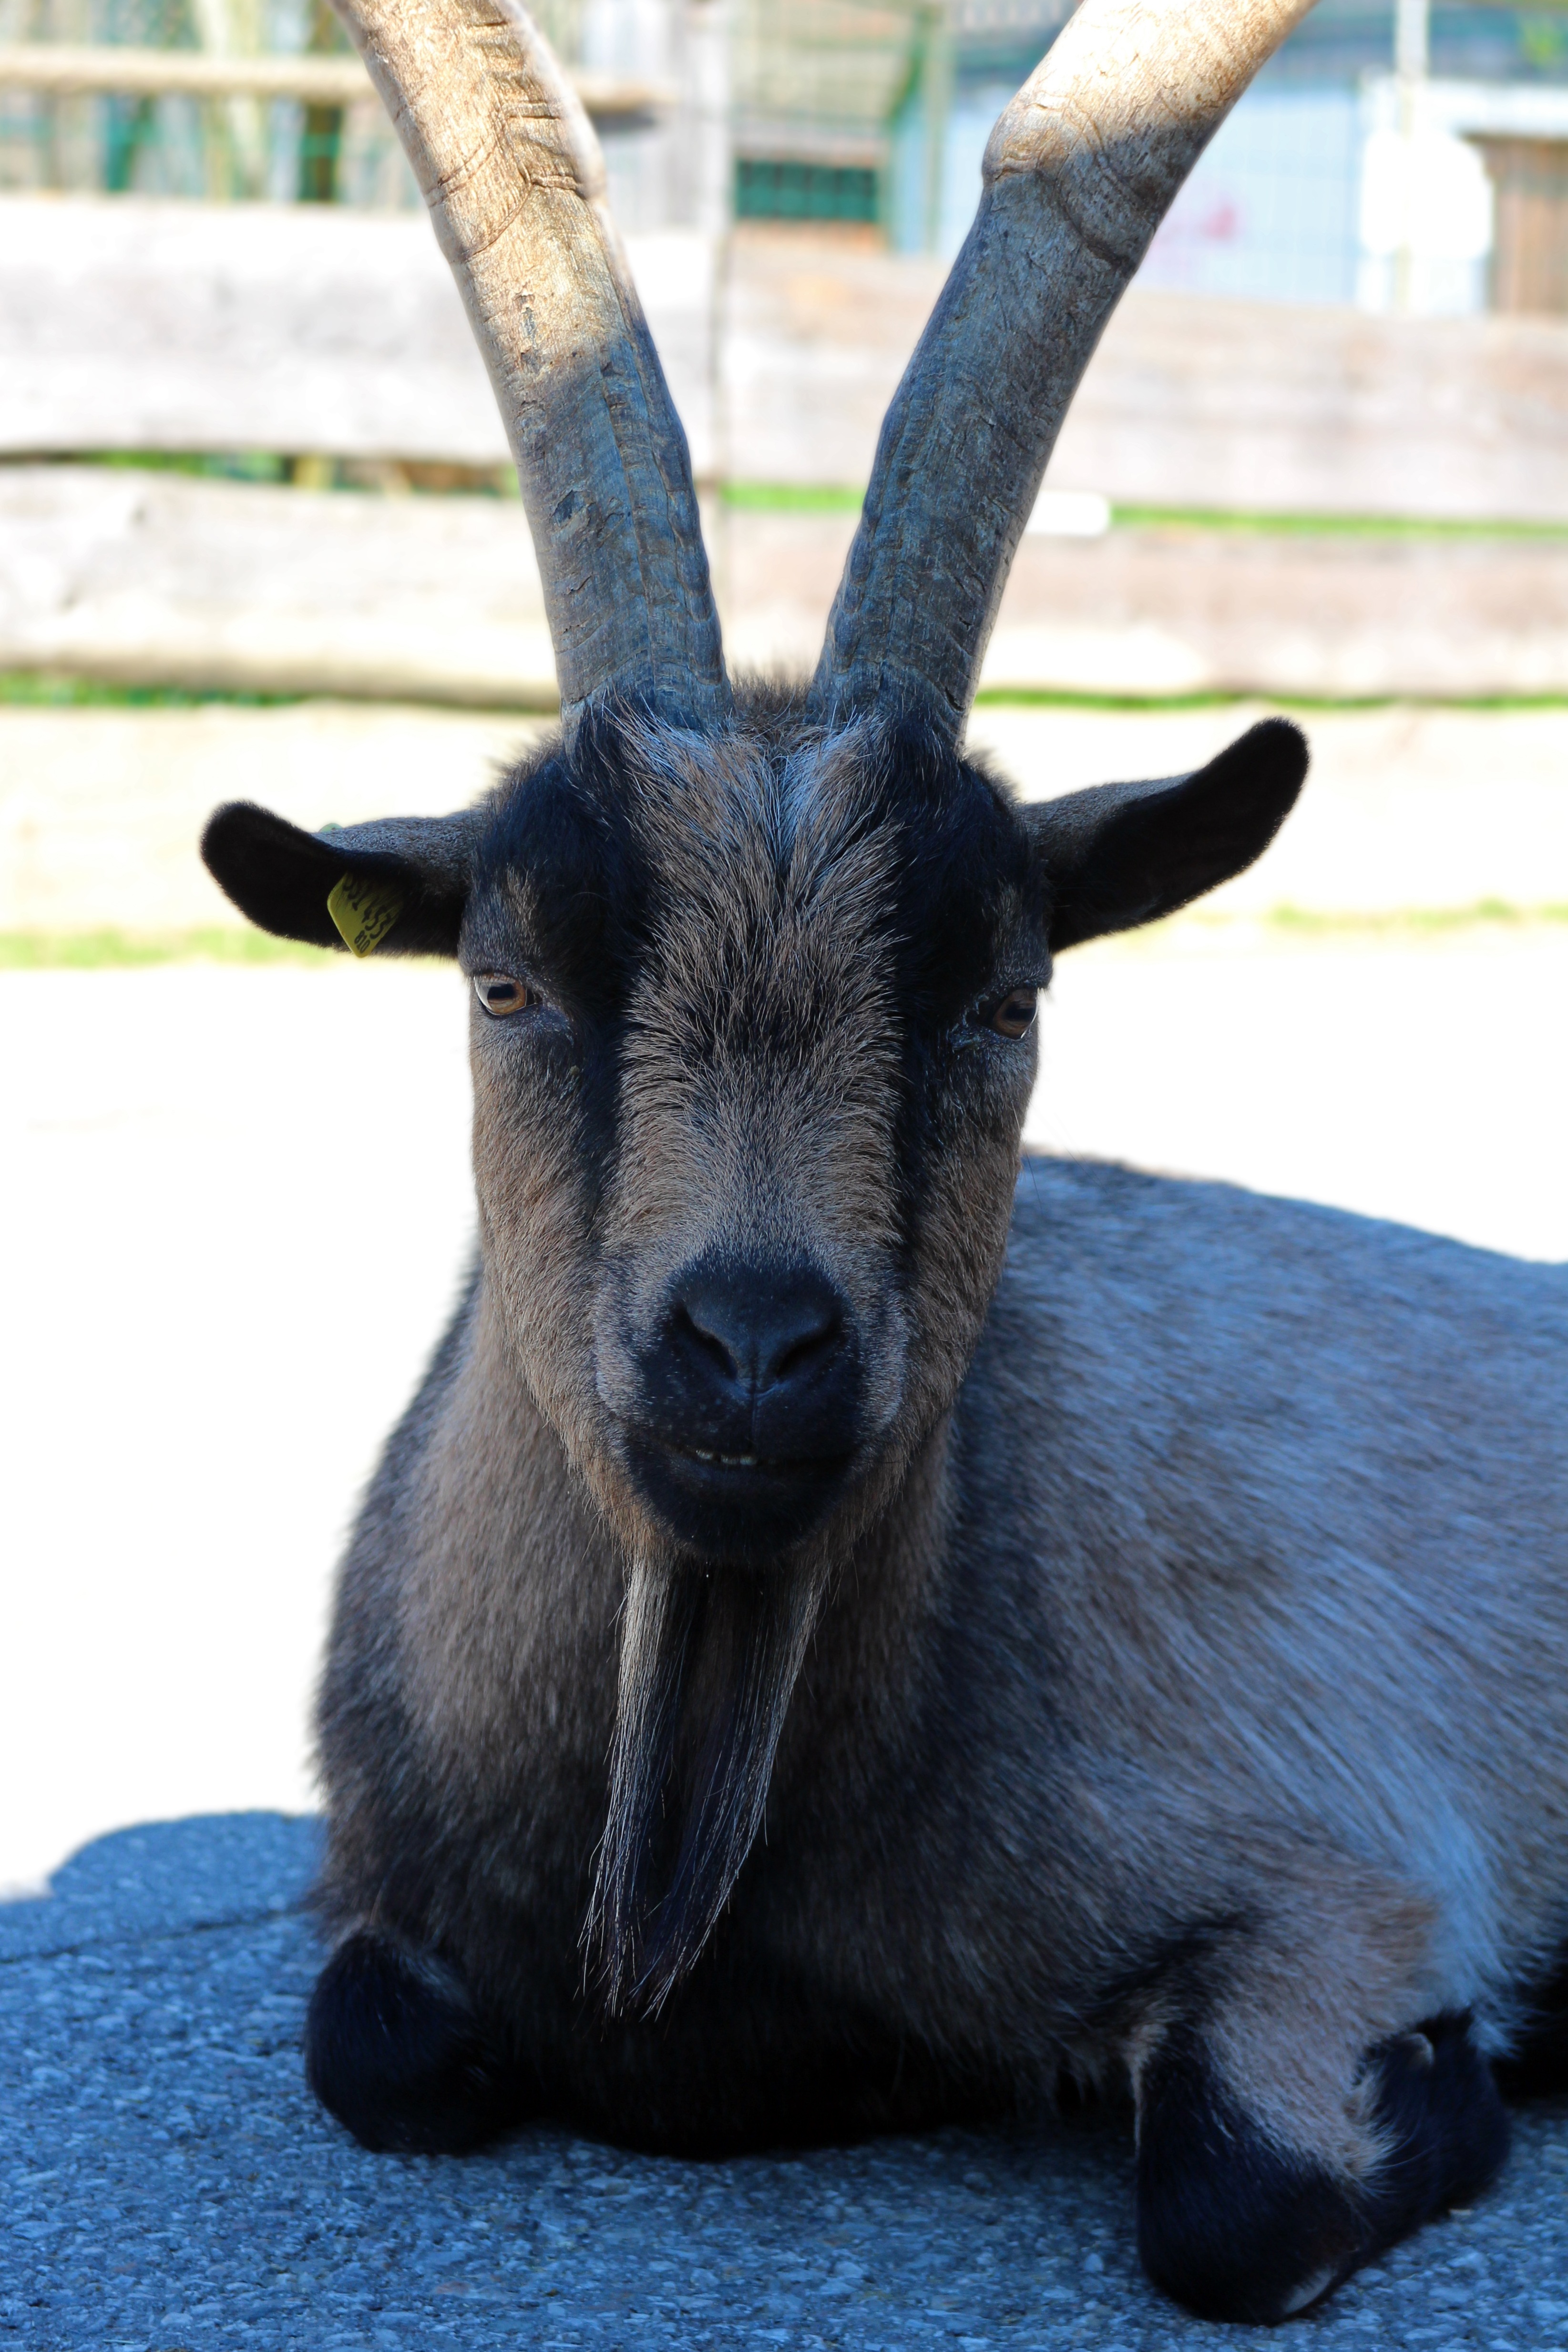
farm, animal, wildlife, goat, horn, fur, livestock, mammal, fauna, face, goats, vertebrate, horns, bock, goatee, horned, domestic goat, billy goat, goat buck